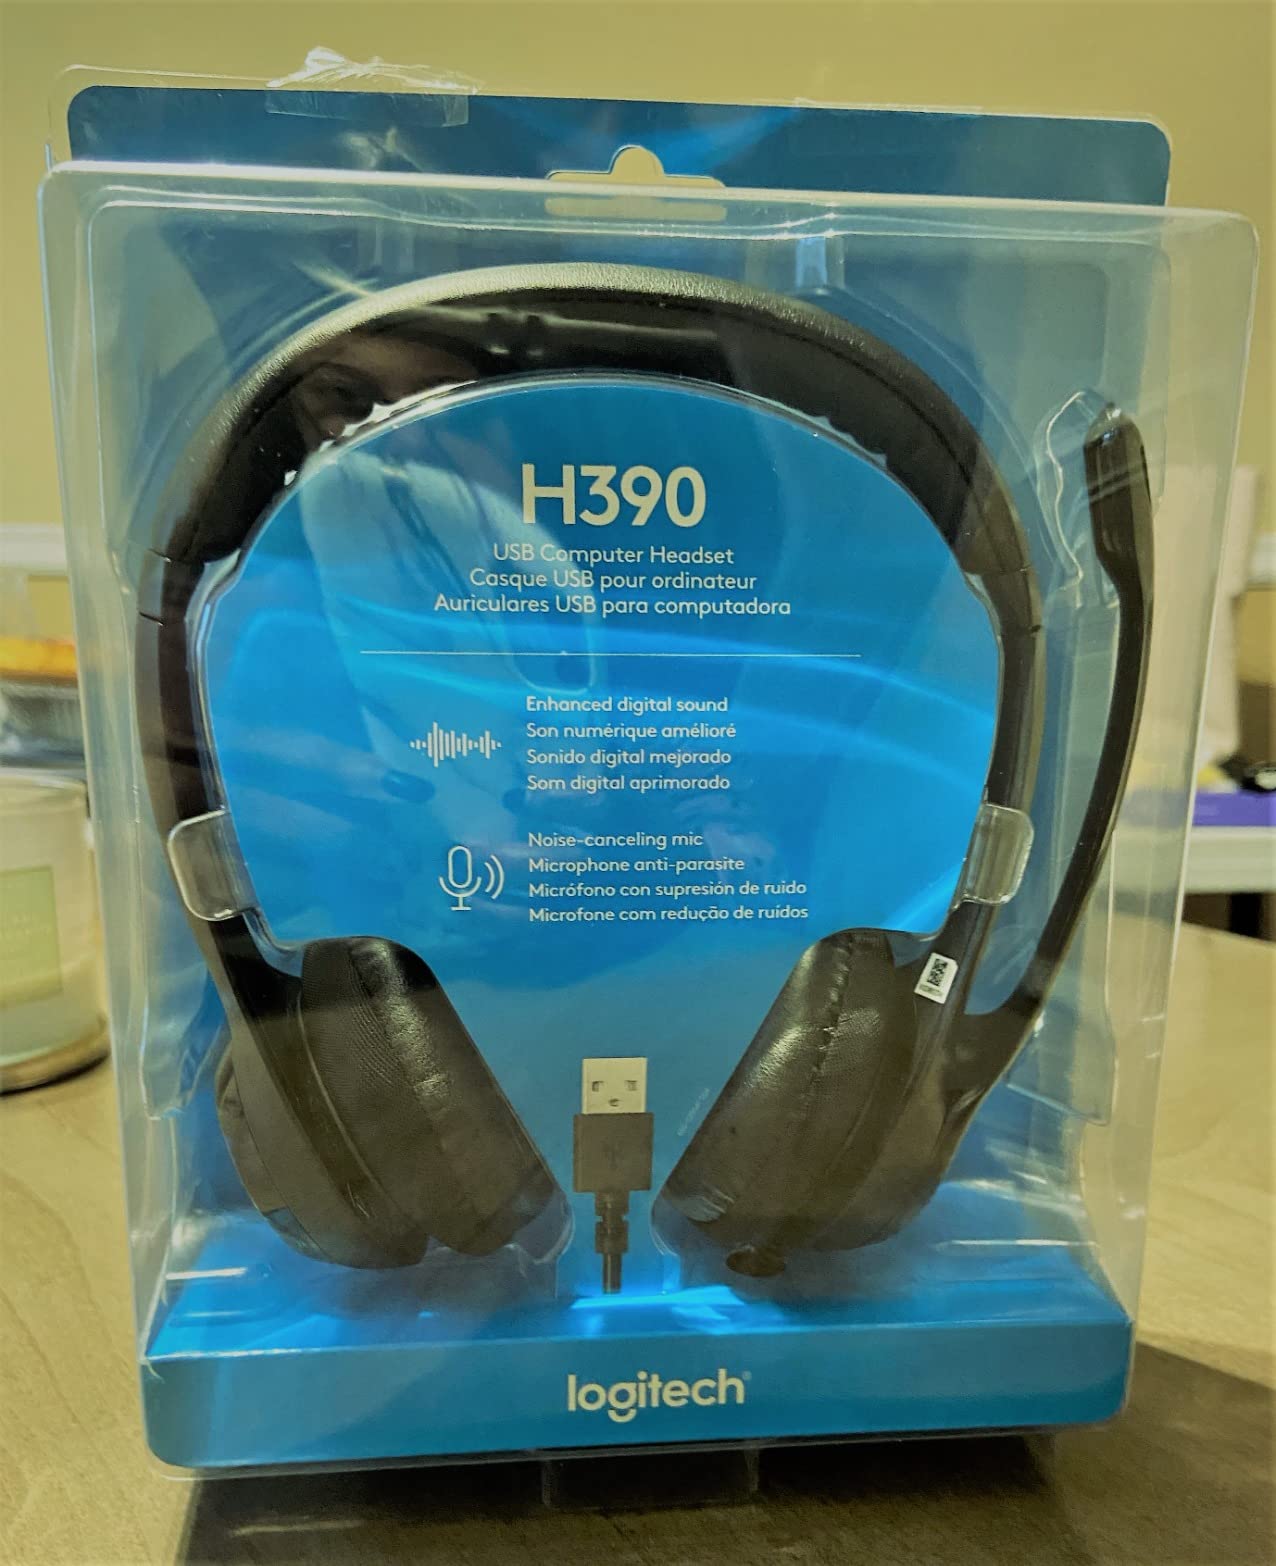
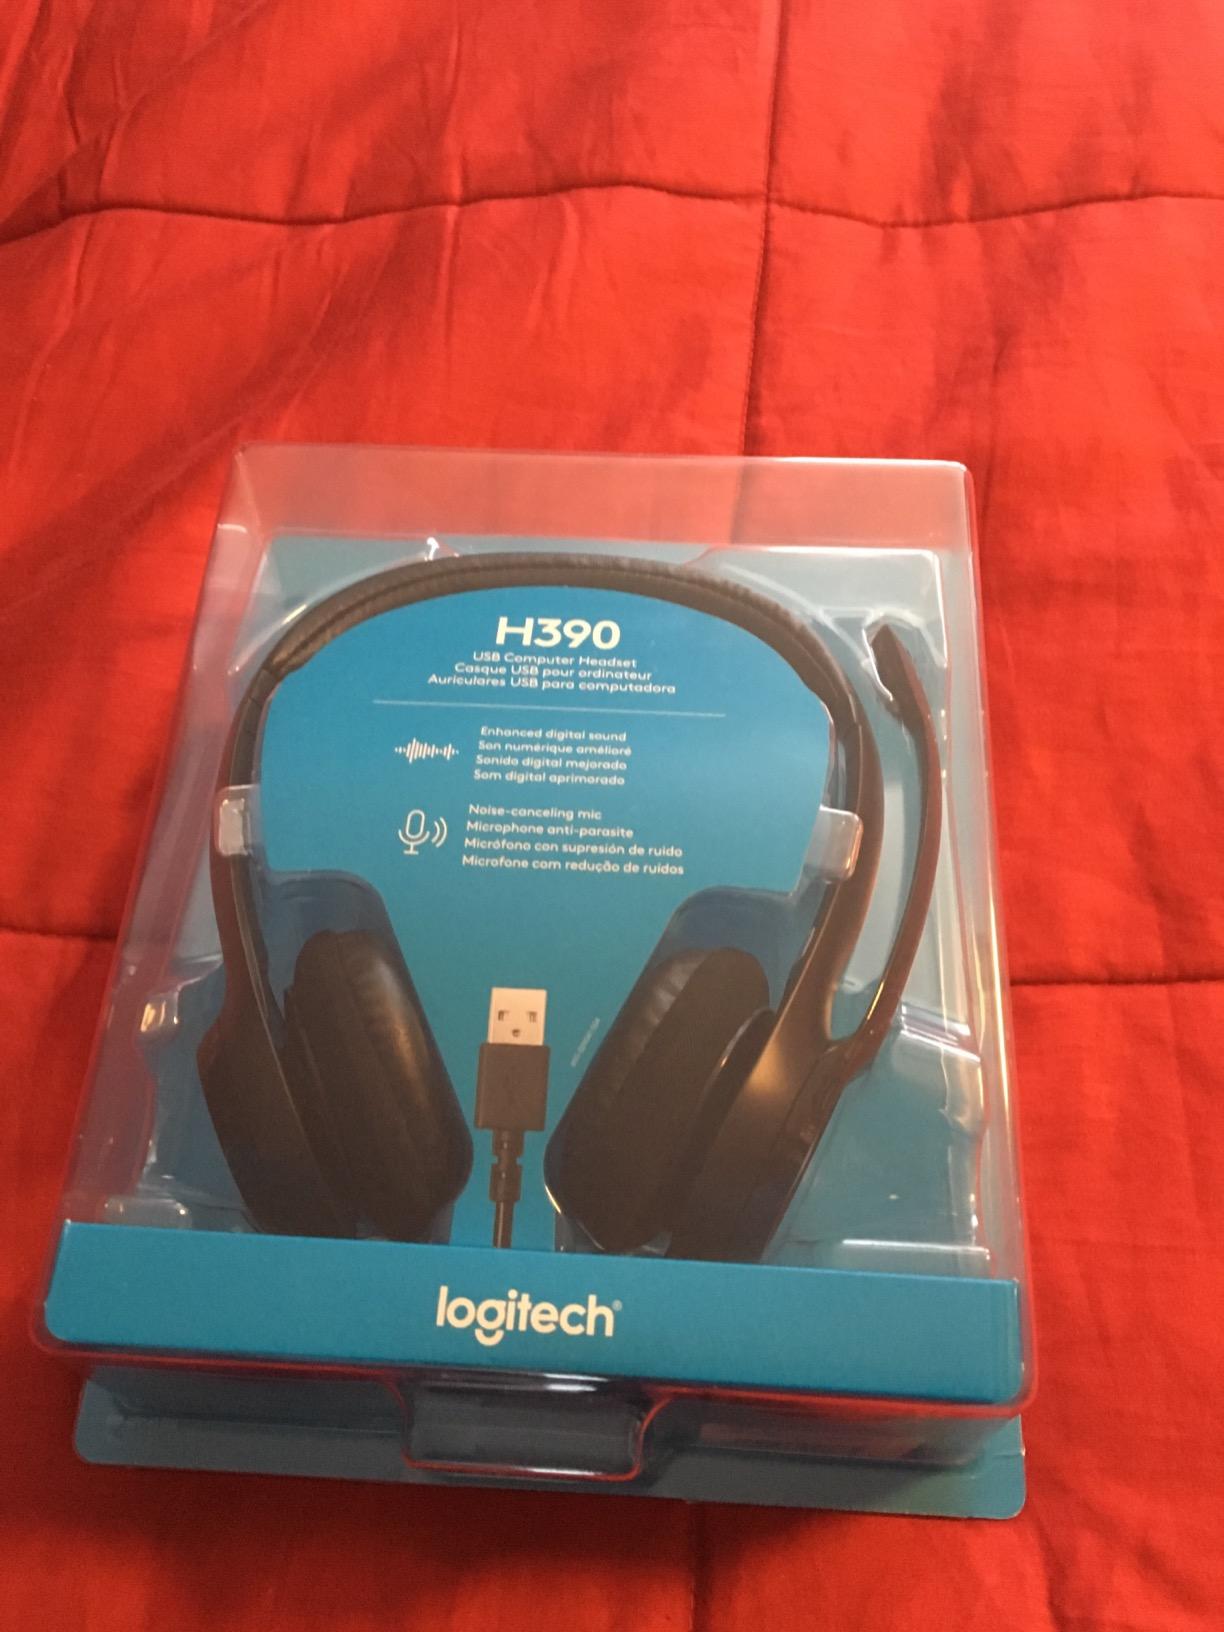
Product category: headphones
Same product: yes